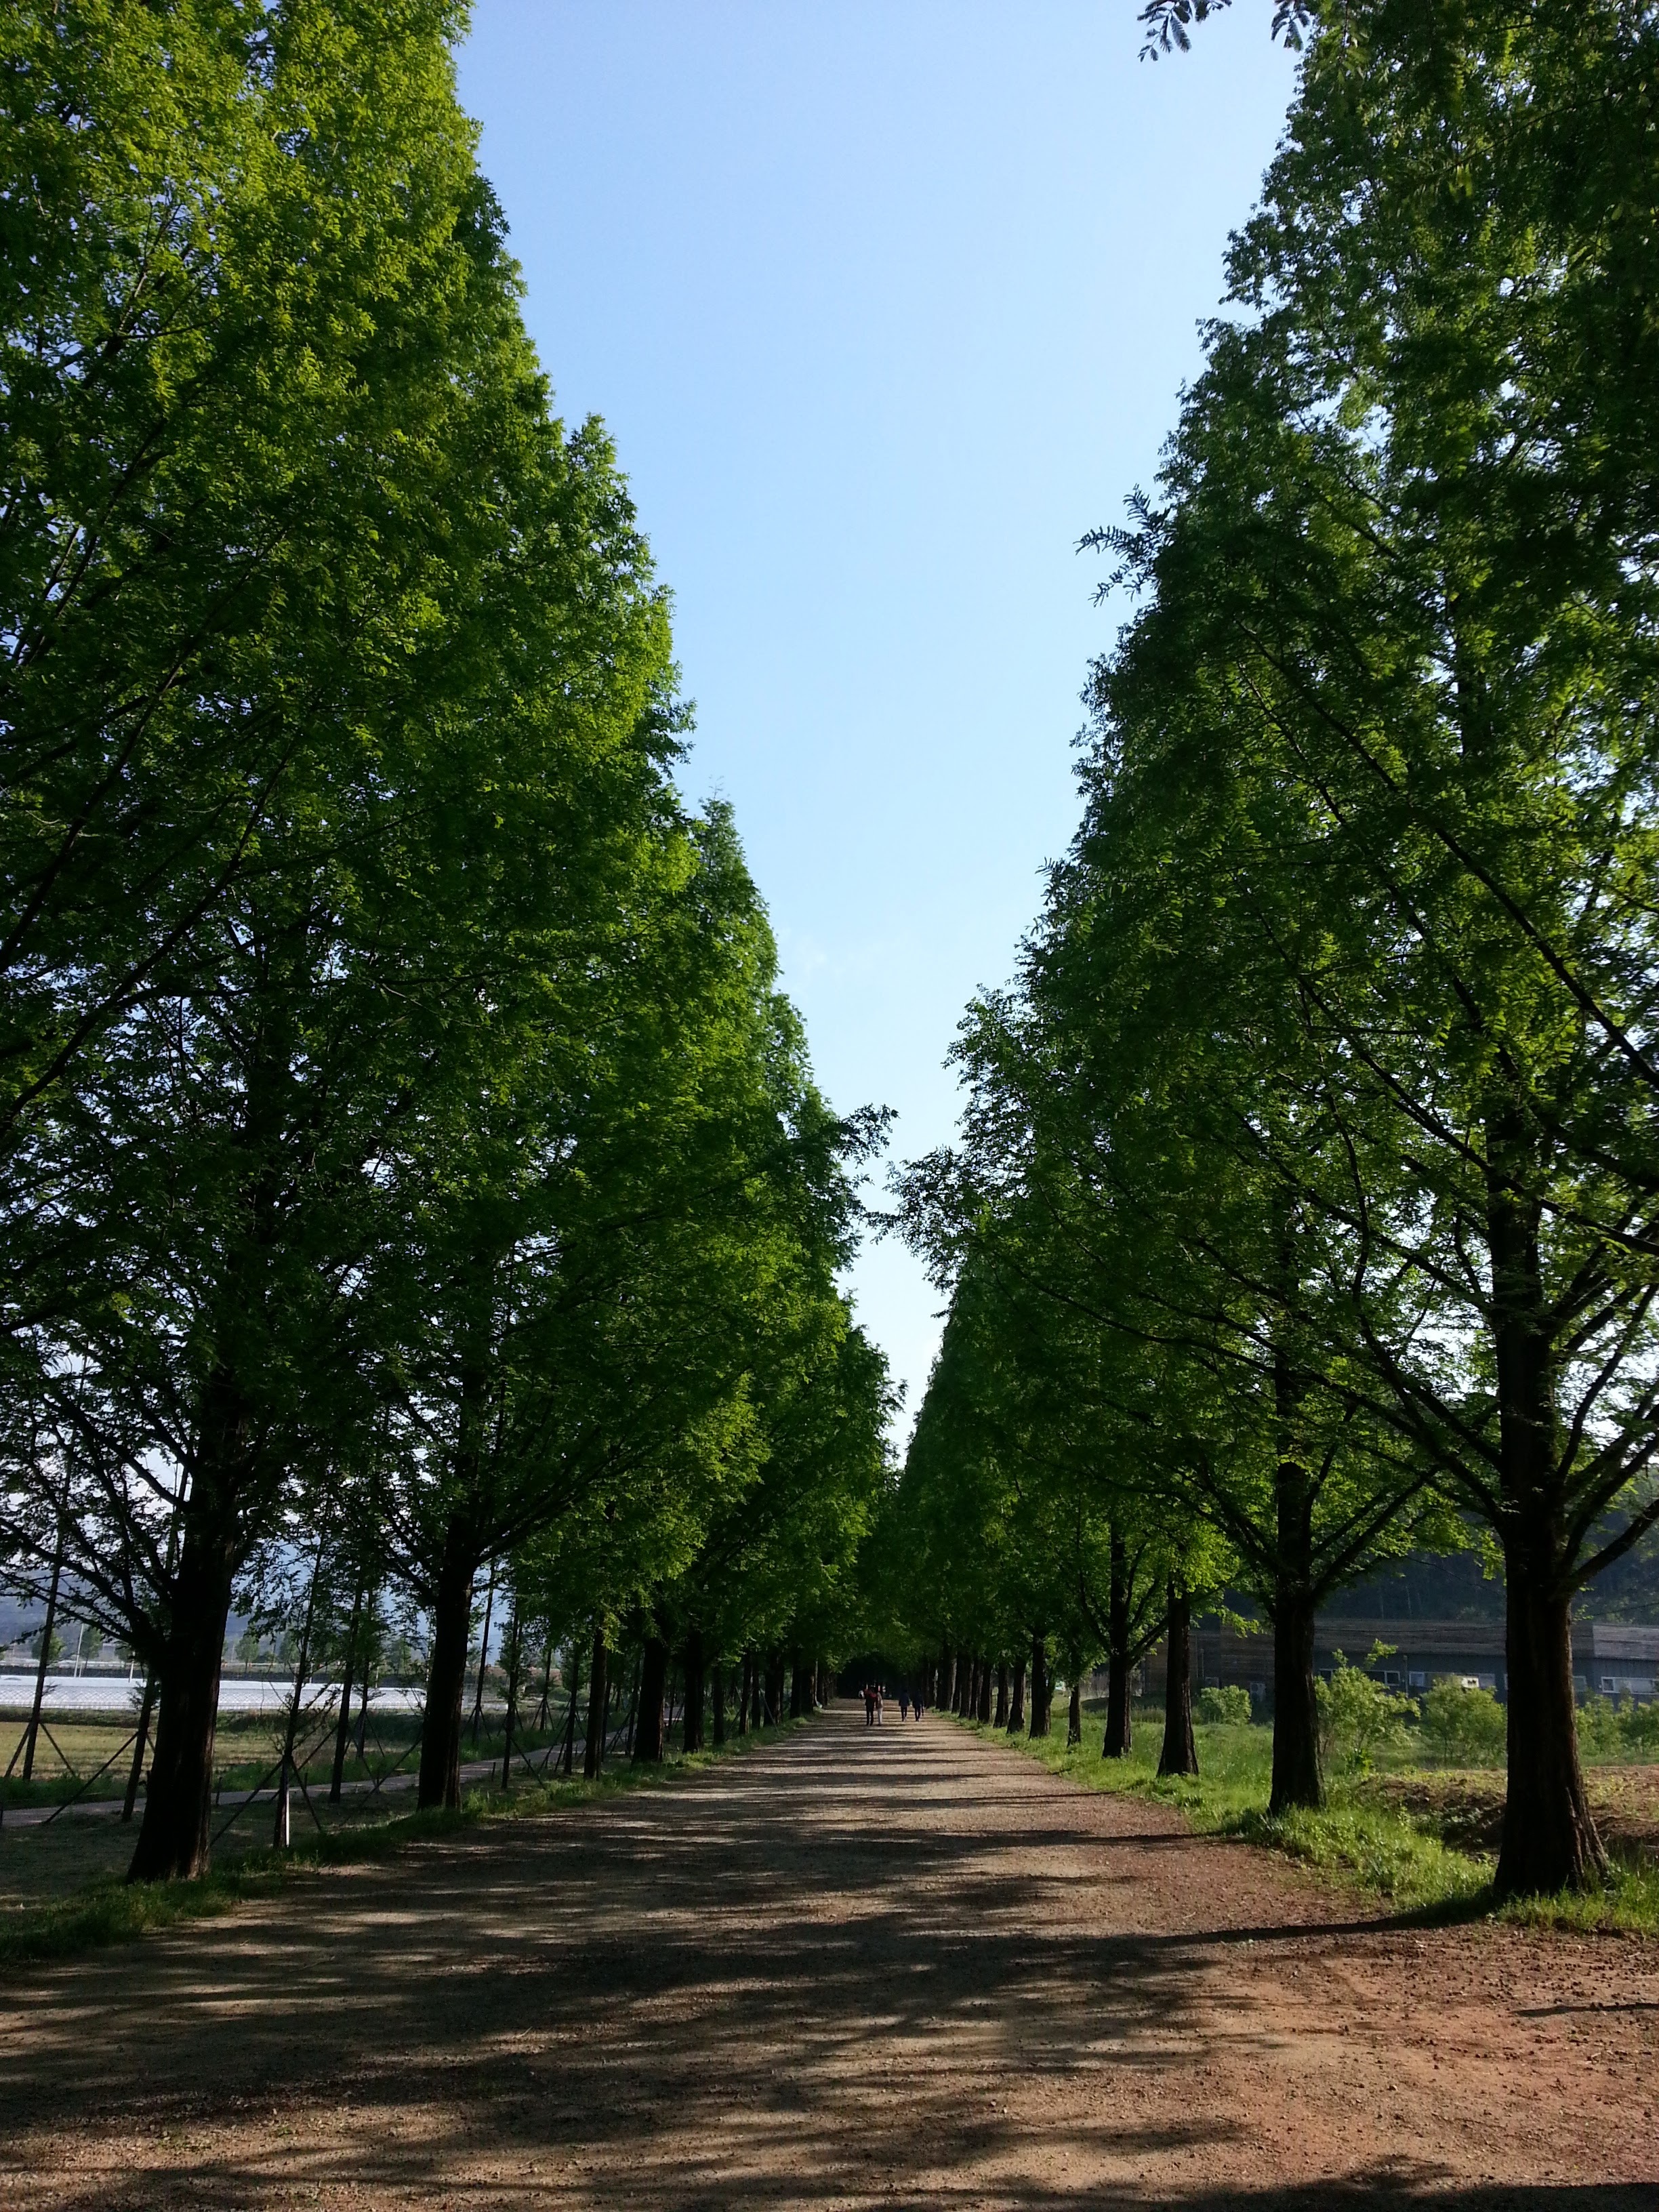
landscape, tree, nature, forest, plant, sunlight, leaf, walk, green, autumn, park, trees, grove, woodland, forest road, rural area, gil, woody plant